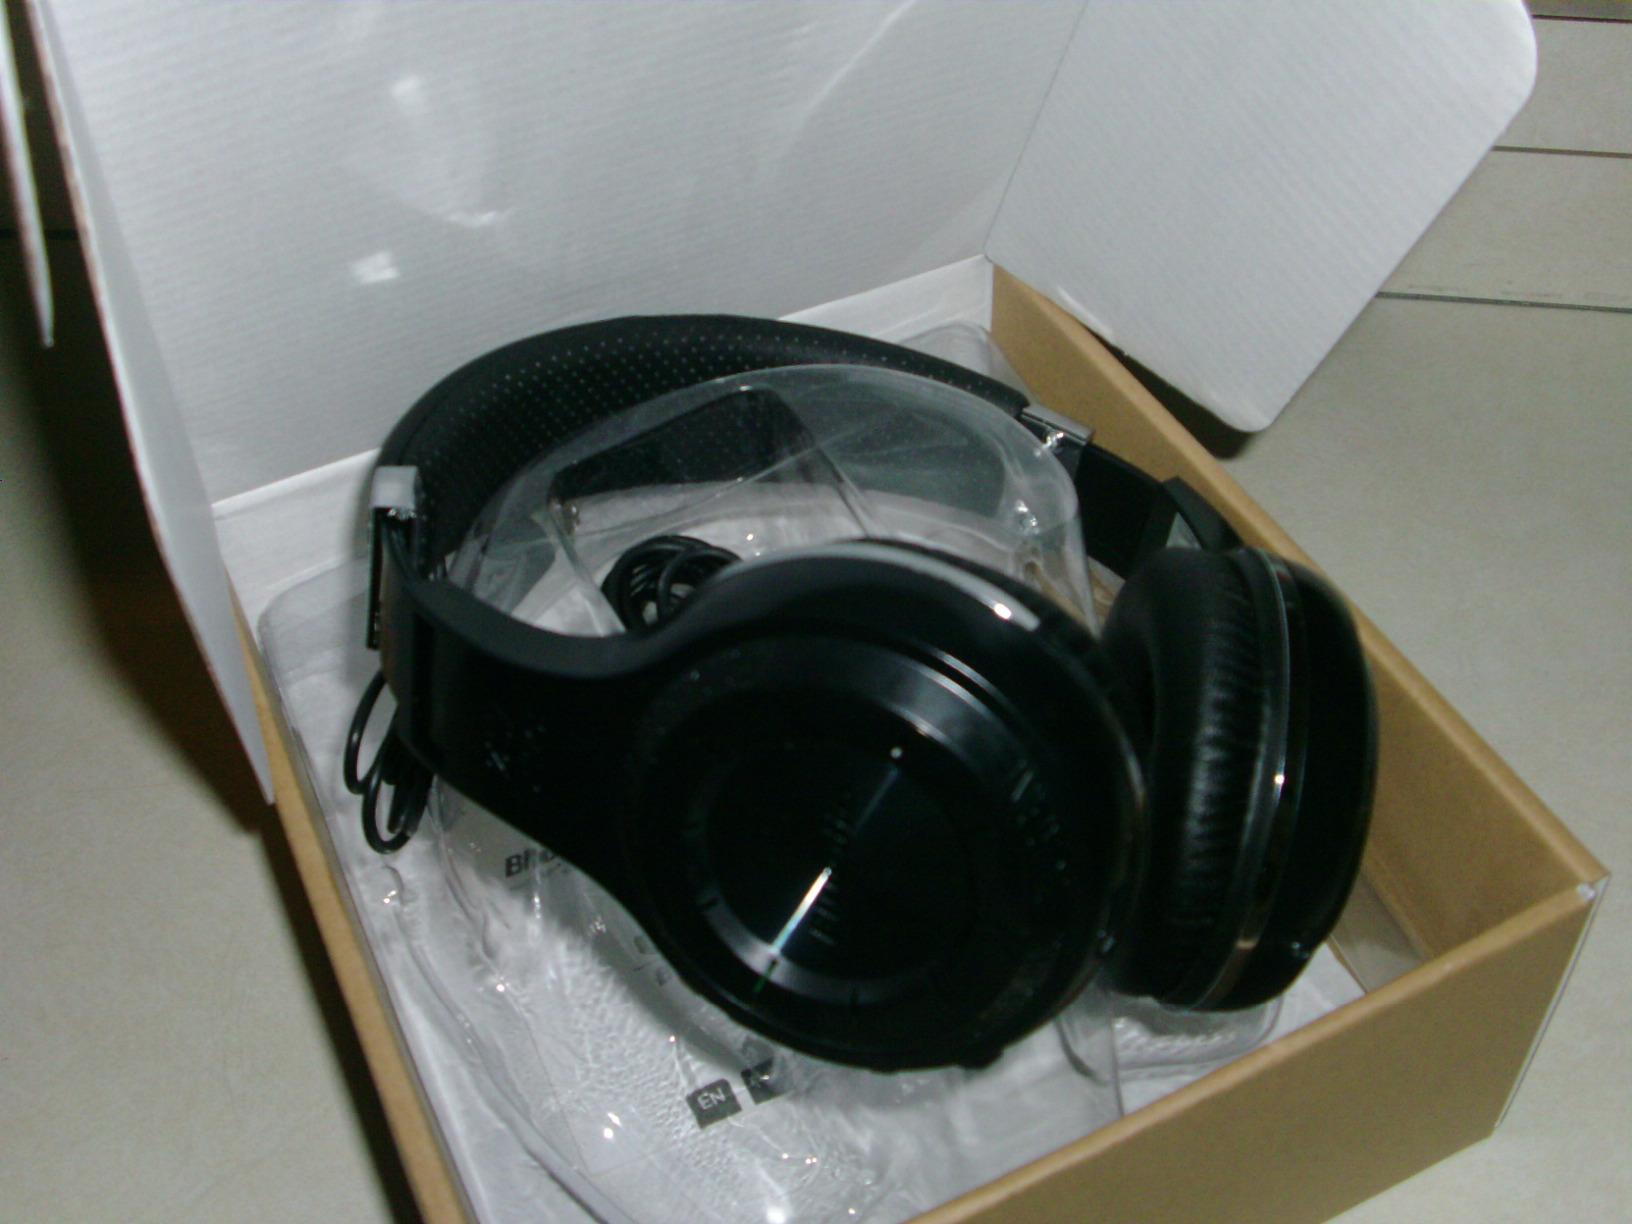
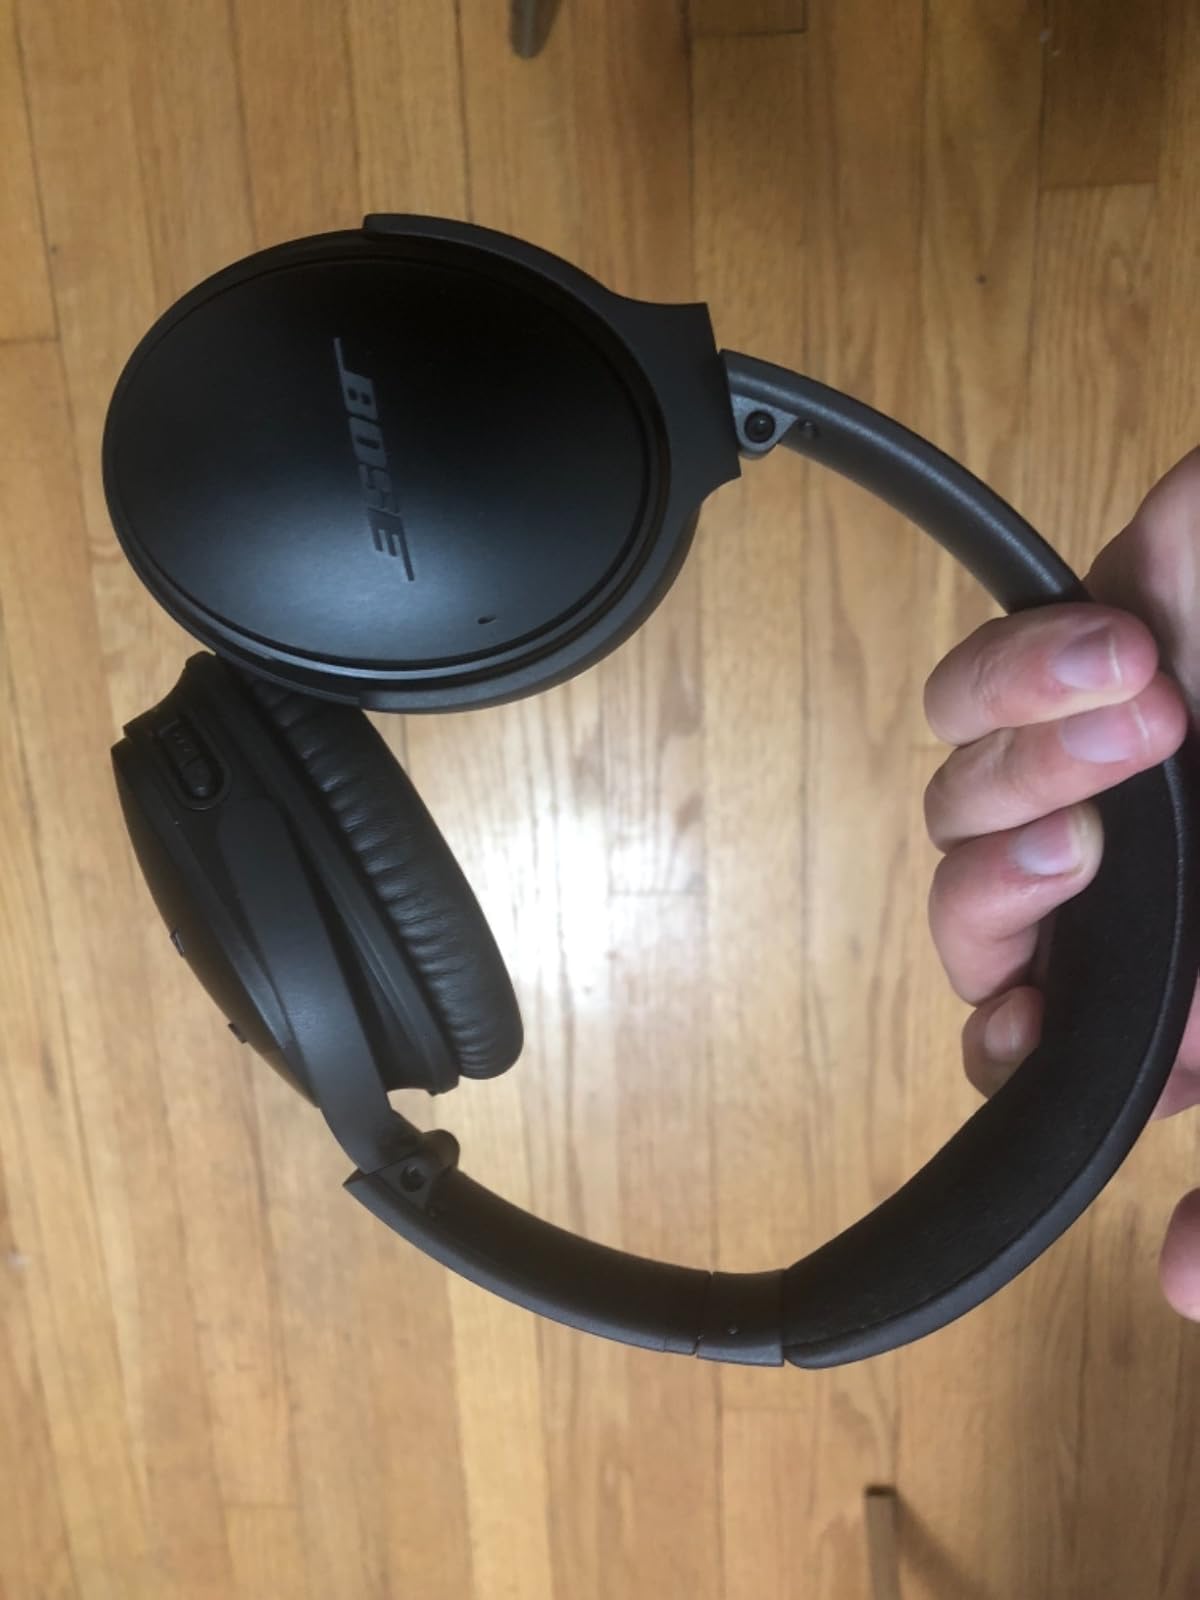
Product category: headphones
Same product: no